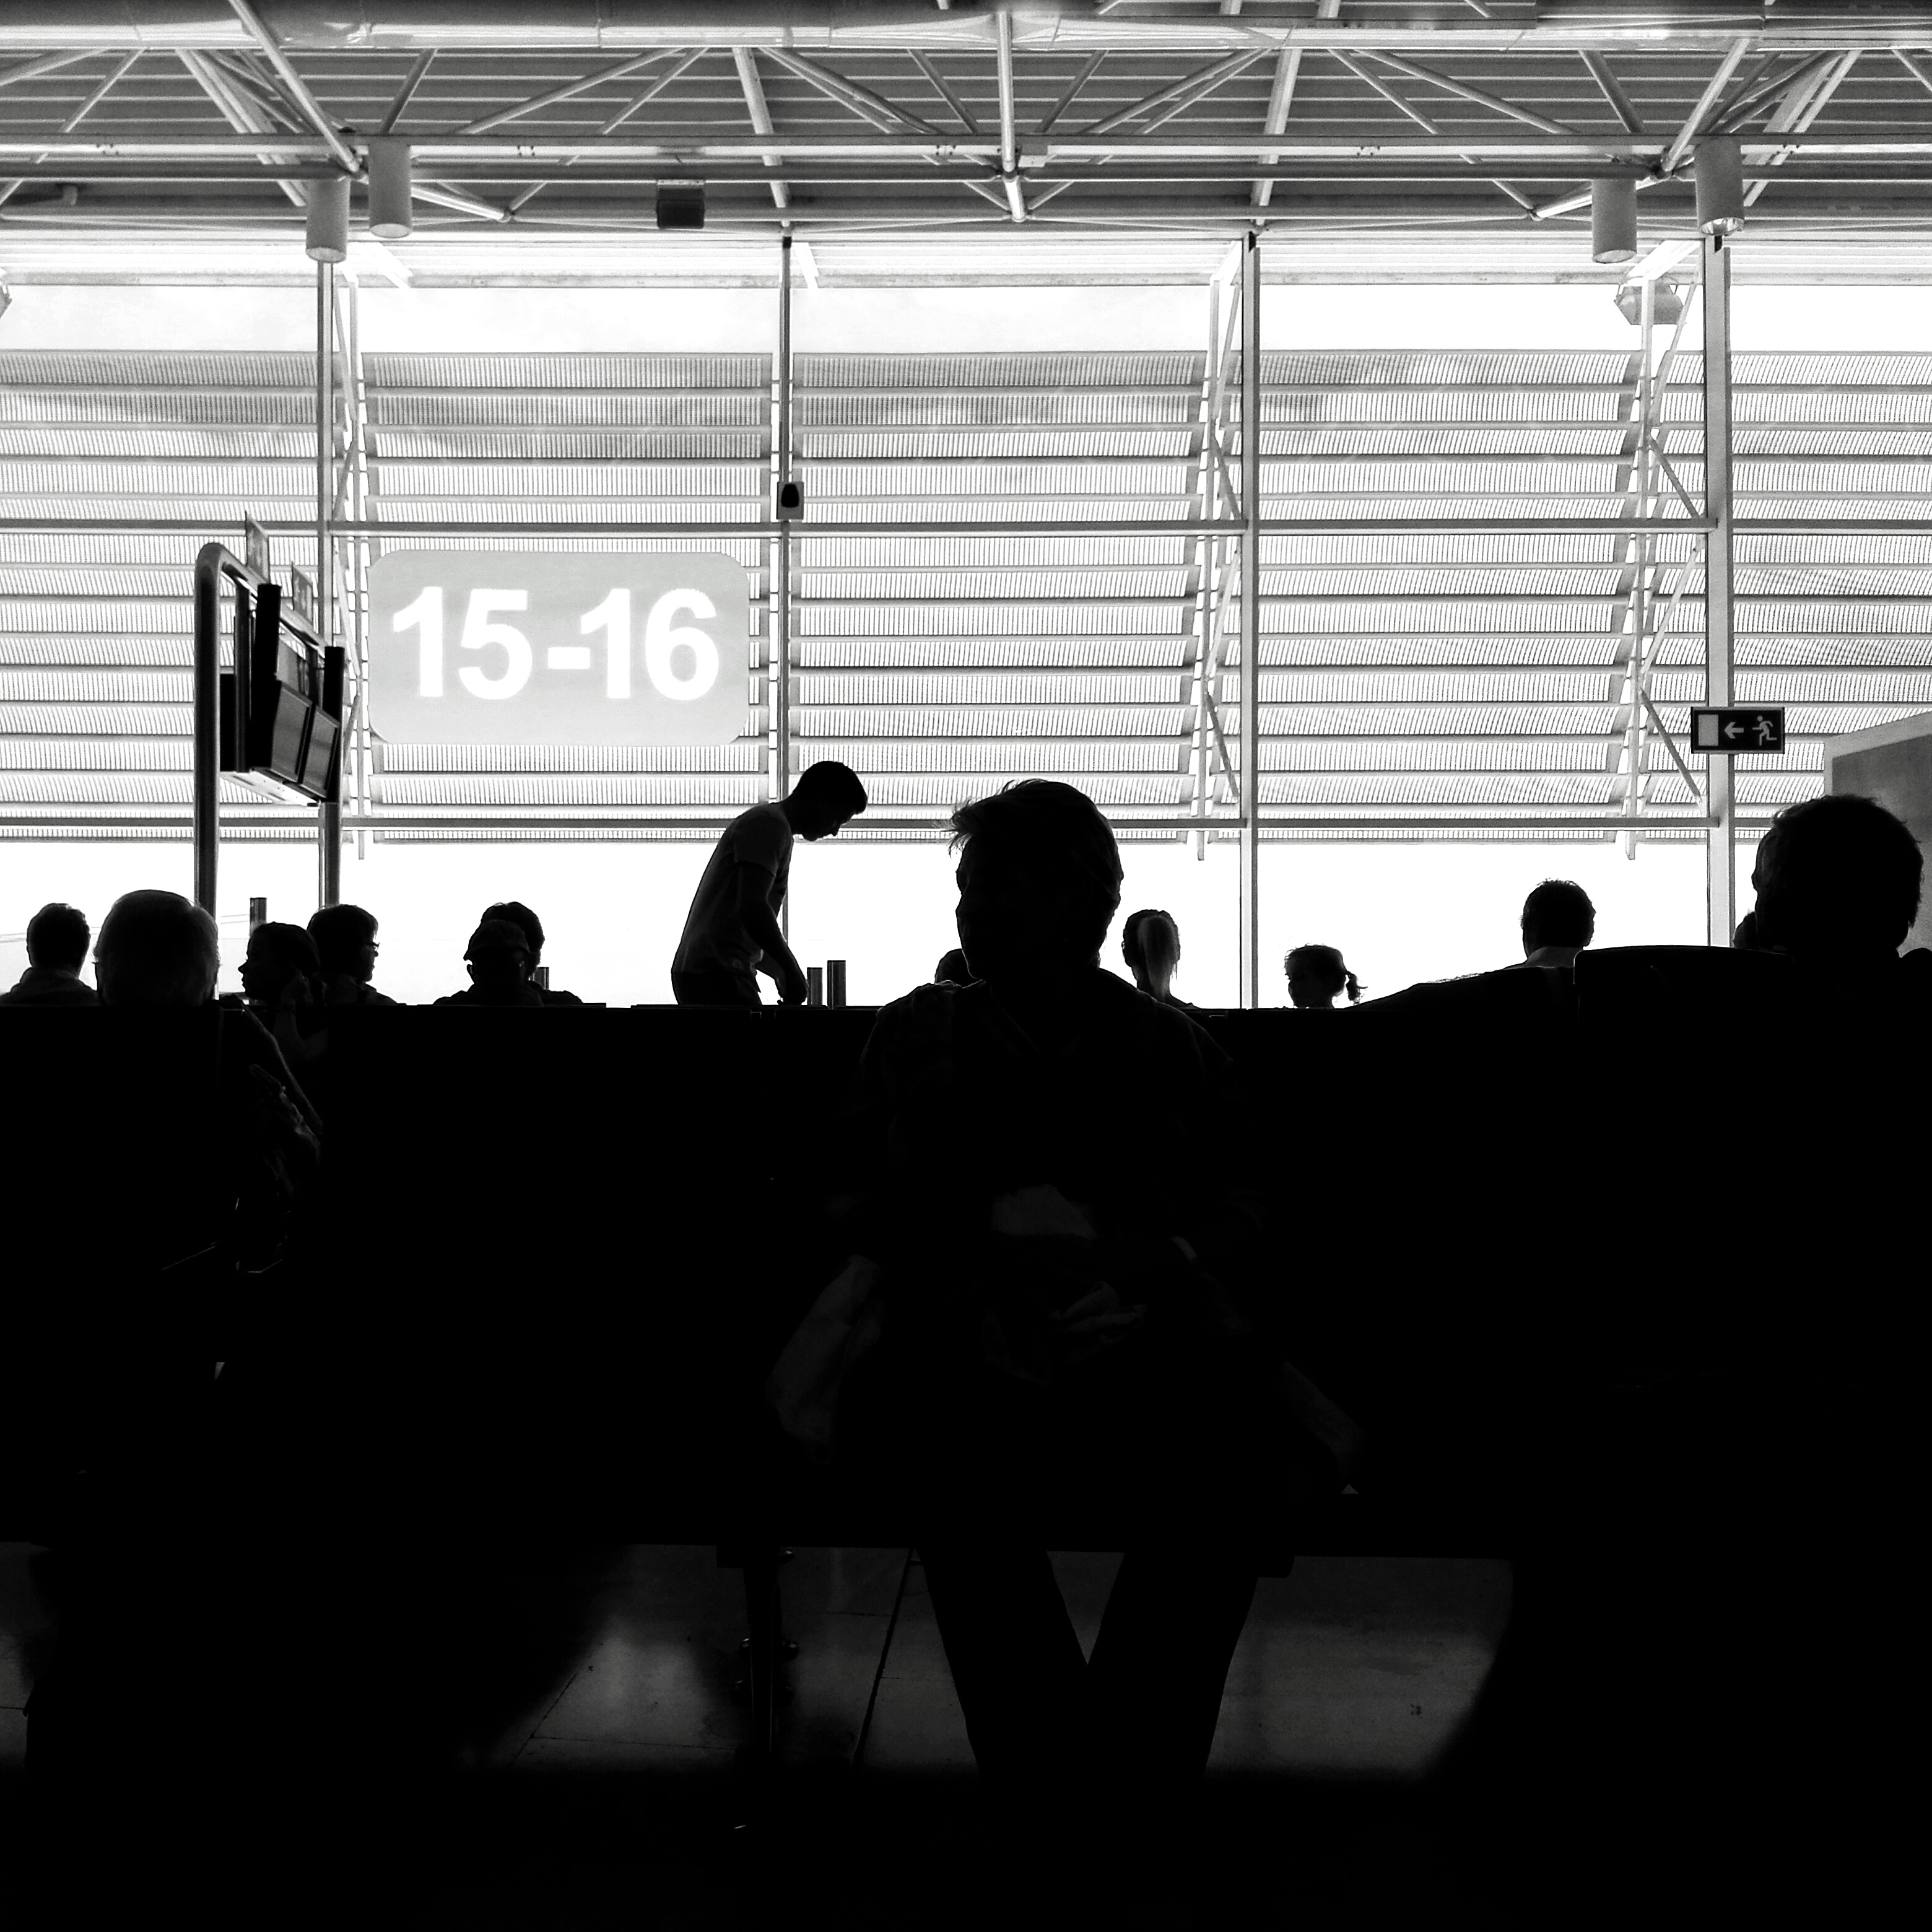
smartphone, mobile, black and white, structure, crowd, airport, black, monochrome, bw, blackwhite, image, mobilephone, huawei, huaweip7l17, monochrome photography, sport venue